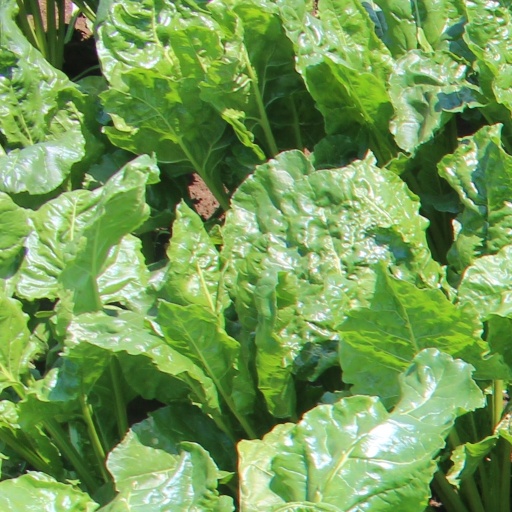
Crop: sugar beet